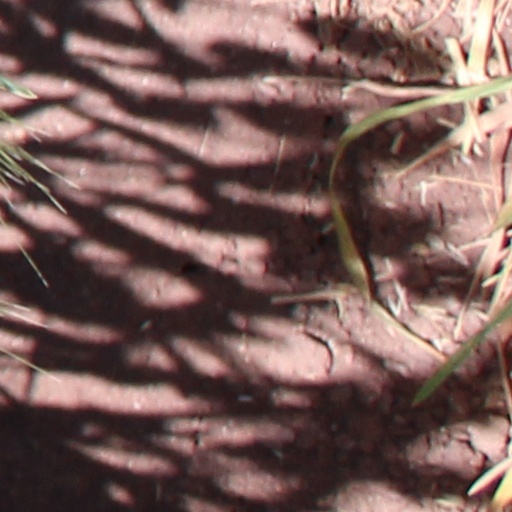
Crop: wheat